R33-class airship

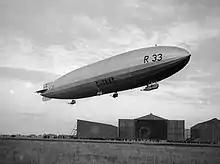
R33 near its hangar

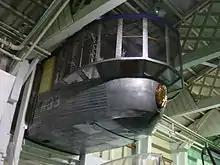
The forward section of R.33 control car at Royal Air Force Museum London (Hendon), 2008

R.33 first flew on 6 March 1919, and was sent to RAF Pulham in Norfolk. Between then and 14 October, R.33 made 23 flights totalling 337 hours flying time. One of these, a flight promoting "Victory Bonds", included a brass band playing in the top machine gun post.